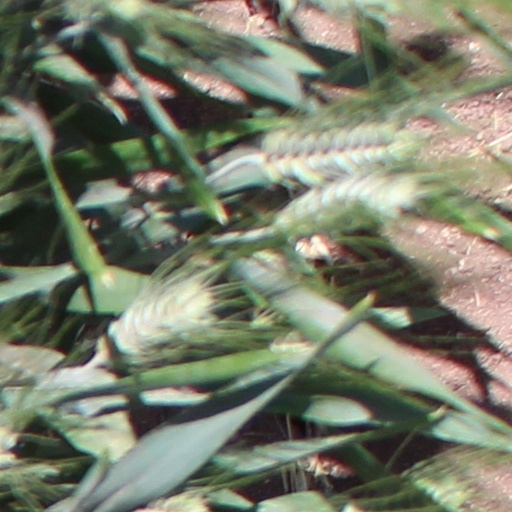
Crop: wheat